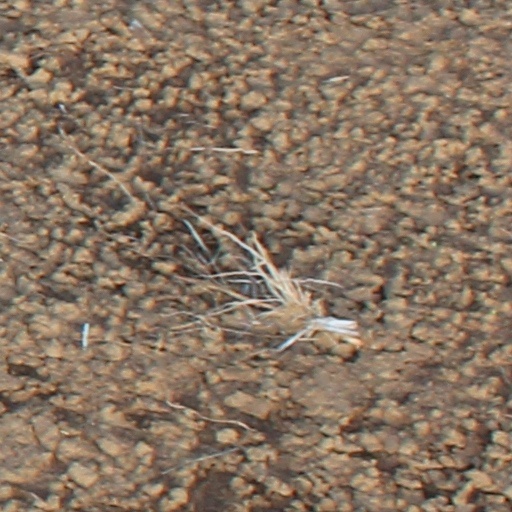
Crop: wheat